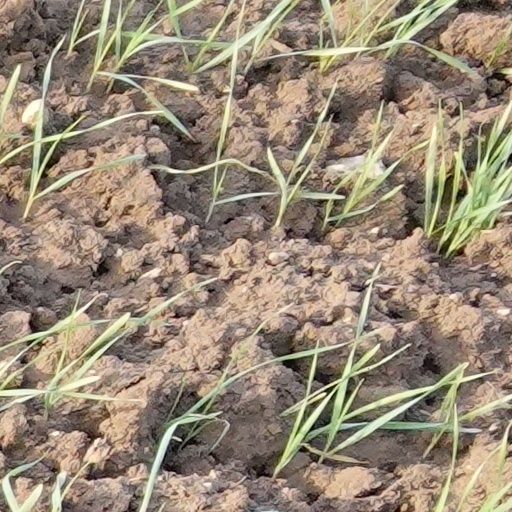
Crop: wheat